Chuck Bodak

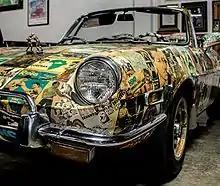
Chuck Bodak's Fiat housed at the <a href="http%3A//marconimuseum.org/">Marconi Automotive Museum

Bodak was born June 3, 1916, in Gary, Indiana where his involvement in boxing began circa 1929 at Schonfield's Athletic Club. In 1942 he enlisted in the U.S. Army. He survived the Battle of The Bulge after being shot twice and was awarded two Purple Hearts. An amateur fighter himself, Bodak coached the National Golden Gloves team in the late 1950s and began working with young teenager named Cassius Clay who changed his name to Muhammad Ali. Bodak trained Ali for the last four years of his amateur career that culminated with the winning of a Gold Medal for the light-heavyweight competition at the 1960 Summer Olympic Games held in Rome, Italy.